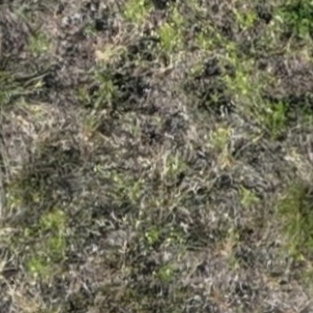
Month: july